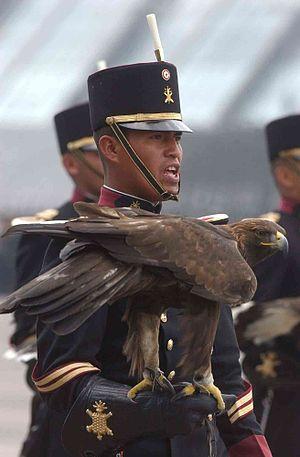
L'Armée mexicaine actuelle a été fondée le 19 février 1913 a pour mission de défendre l'intégrité, l'indépendance et la souveraineté de la nation mexicaine; assurer la sécurité intérieure, protéger la population en cas de menace extérieure et porter assistance à la population civile en cas de graves catastrophes naturelles. Les Forces armées mexicaines dépendent de deux ministères : l'Armée de terre et l'aviation dépendent du Secrétariat de la Défense nationale du Mexique tandis que la marine et l'infanterie de marine mexicaine dépendent du Secrétariat de la Marine du Mexique. En 2012, le budget des Forces armées représente 0,5 % du PIB soit environ 7 milliards de dollars américains.